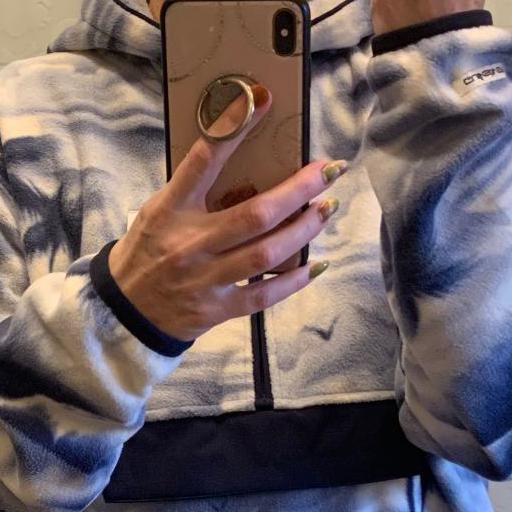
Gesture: no_gesture